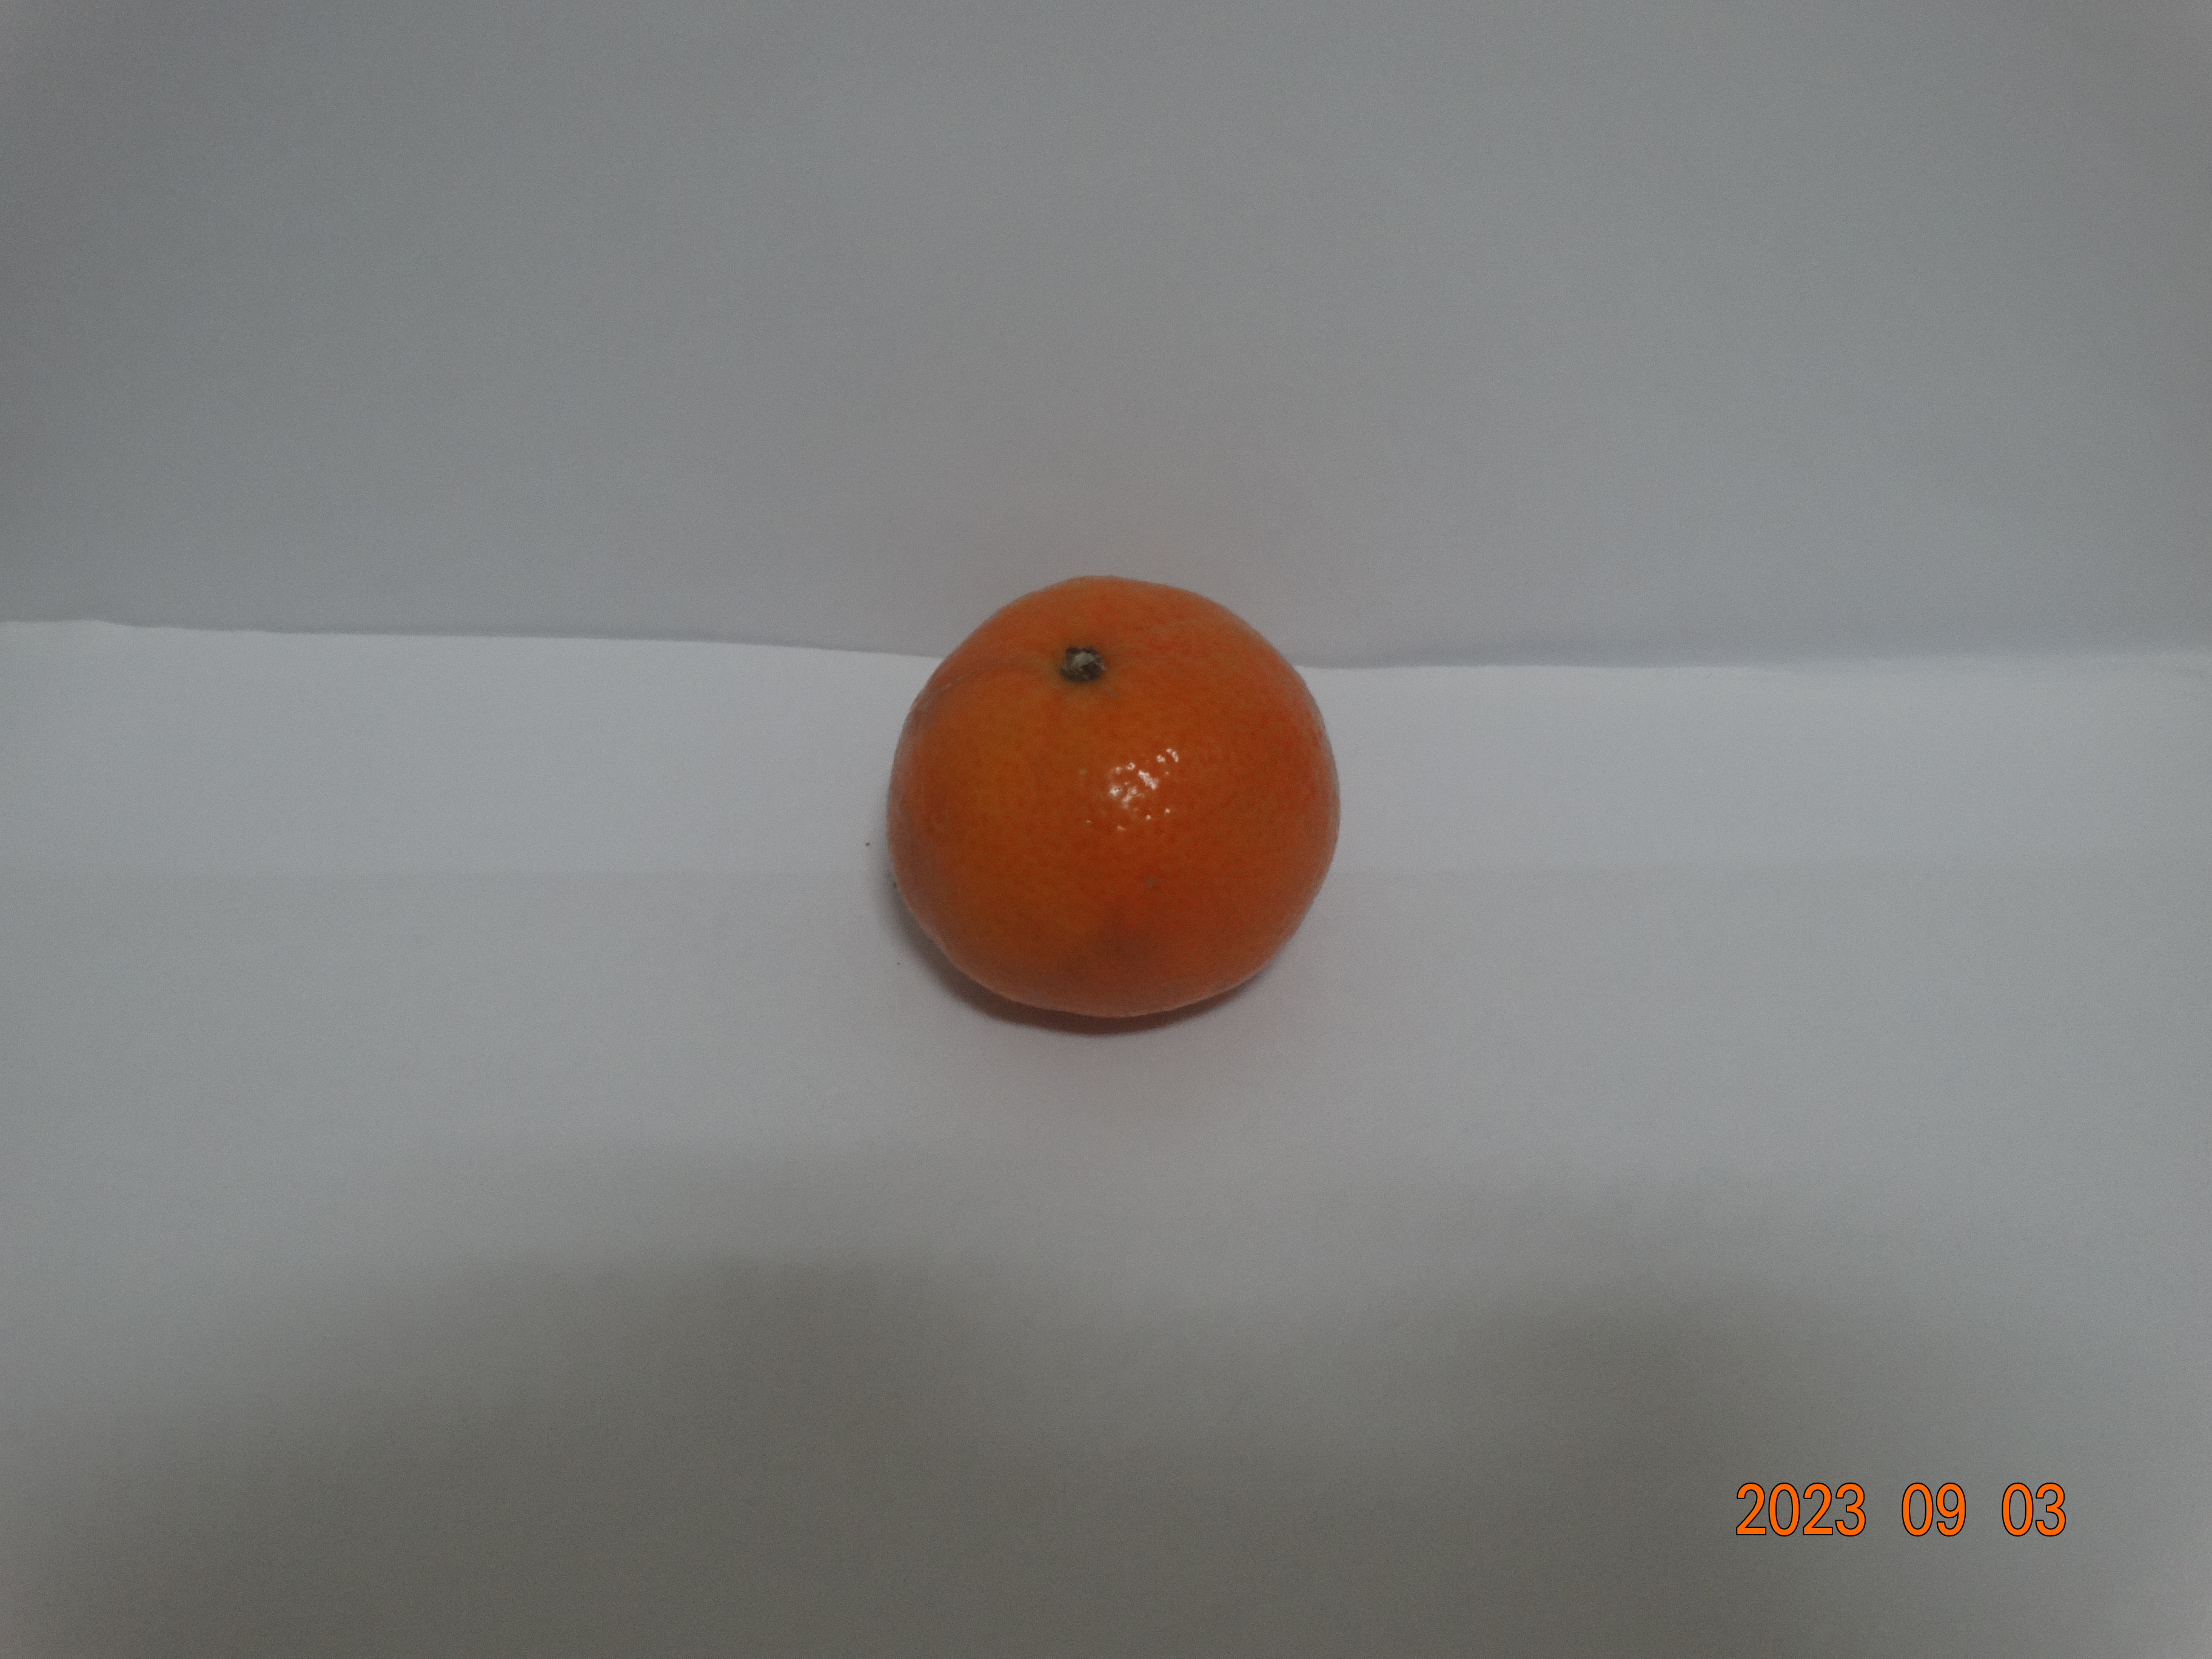
Citrus fruit variety: tangerine